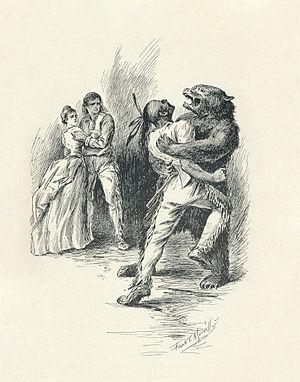
Le Dernier des Mohicans est un roman historique américain de James Fenimore Cooper, publié pour la première fois en janvier 1826, notamment par un éditeur apprécié et diffusé à l'époque, nommé Carey & Lea. Deuxième des cinq ouvrages composant le cycle des Histoires de Bas-de-Cuir, il se situe entre Le Tueur de daims et Le Lac Ontario.